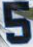
Number: 5